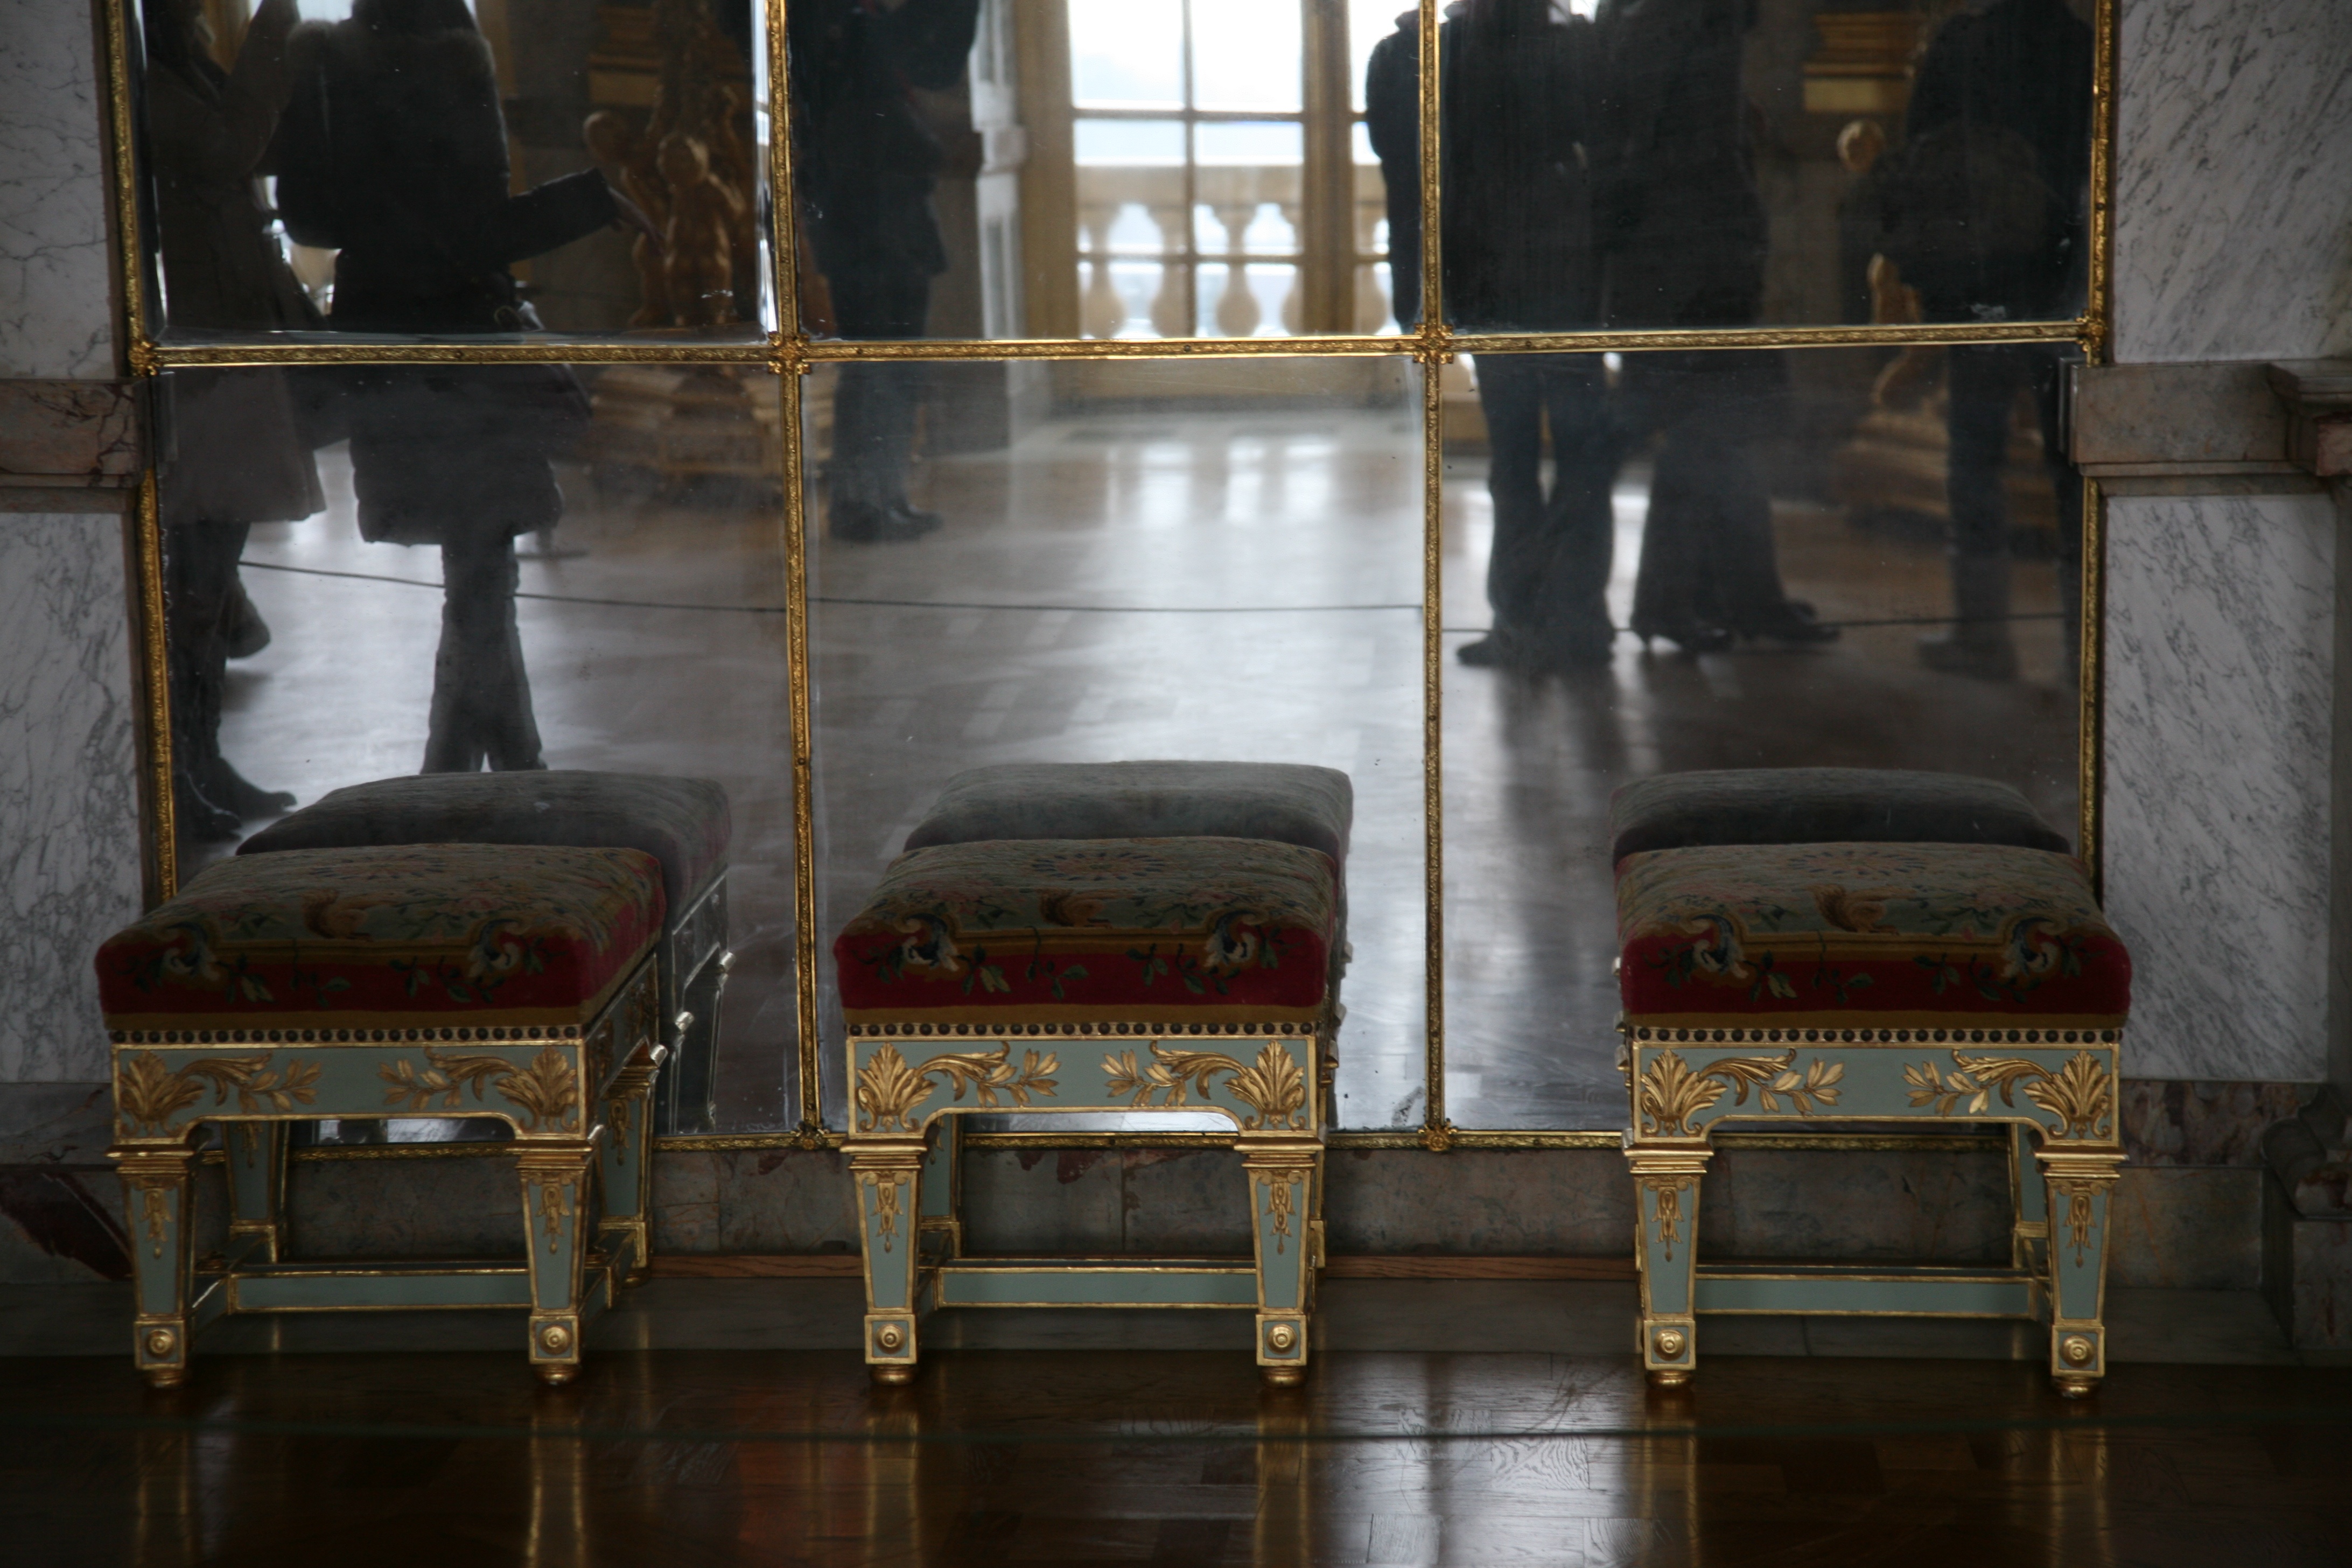
wood, palace, france, museum, temple, palacio, tourist attraction, versailles, schloss, kastellvanversailles, hallofmirrors, palaceofversailles, palaciodeversalles, versalles, yvelines, kastell, galeriedesglaces, chteaudeversailles, spiegelsaal, schlossversailles, ancient history